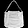
Label: Bag